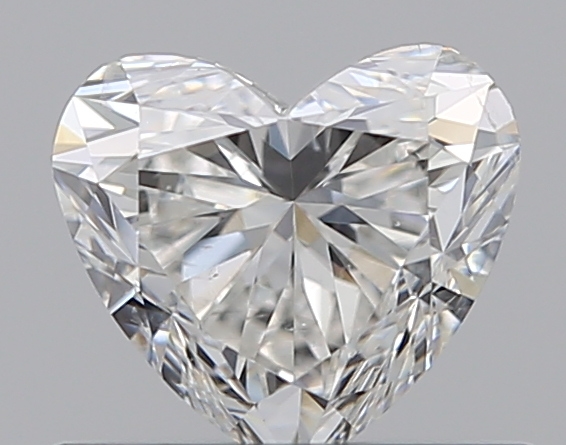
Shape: heart
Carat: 0.5
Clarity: SI2
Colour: G
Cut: VG
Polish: EX
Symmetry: VG
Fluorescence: N
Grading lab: GIA
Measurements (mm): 4.81 x 5.3 x 3.26